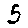
Label: 5